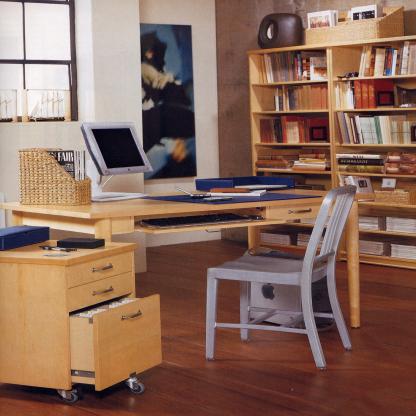
Scene: Indoor